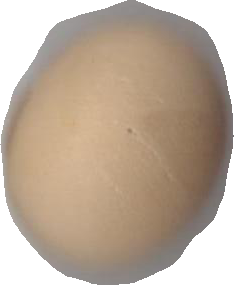
Variety: Grobogan